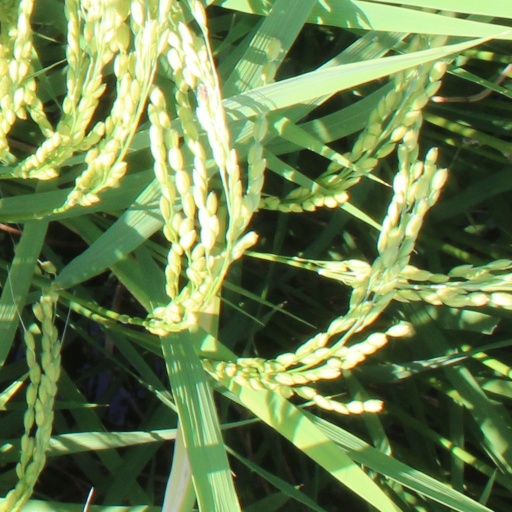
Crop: rice